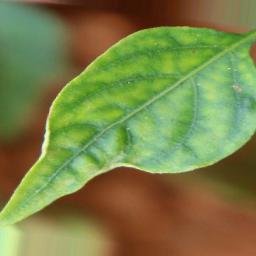
Label: nutritional